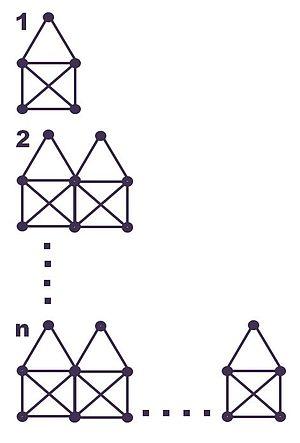
La théorie des modèles finis est un sous-domaine de la théorie des modèles. Cette dernière est une branche de la logique mathématique qui traite de la relation entre un langage formel et ses interprétations. La théorie des modèles finis est la restriction de la théorie des modèles aux interprétations de structures finies, donc qui sont définies sur un ensemble fini. Ses applications principales sont la théorie des bases de données, la complexité descriptive et la théorie des langages formels.